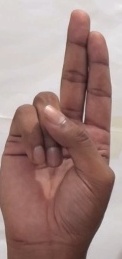
ASL sign: U